History of United States prison systems

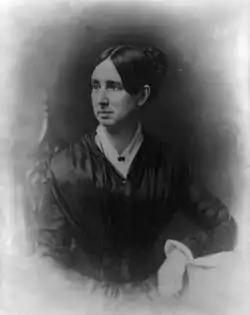
Antebellum reformer Dorothea Dix supported the "Pennsylvania (or Separate) System".

By 1800, eleven of the then-sixteen United States—"i.e.", Pennsylvania, New York, New Jersey, Massachusetts, Kentucky, Vermont, Maryland, New Hampshire, Georgia, and Virginia—had in place some form of penal incarceration. But the primary focus of contemporary criminology remained on the legal system, according to historian David Rothman, not the institutions in which convicts served their sentences. This changed during the Jacksonian Era, as contemporary notions of criminality continued to shift.